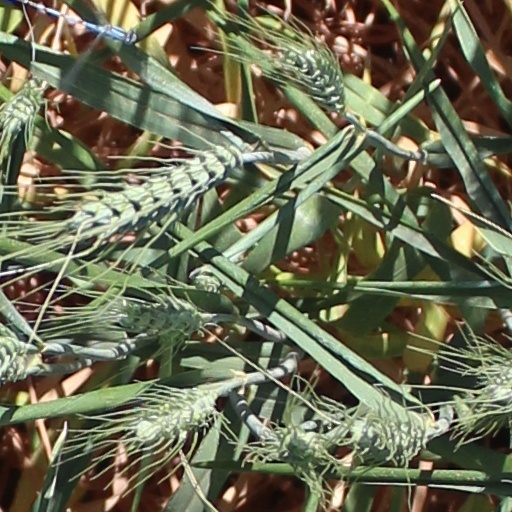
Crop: wheat